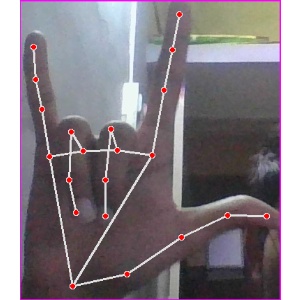
अक्षर: व